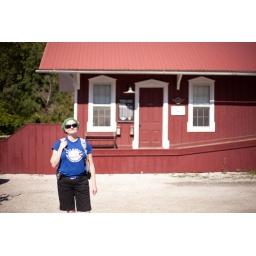
Sara standing in front of the (still operation) train station in Peninsula, OH. Inside of Cuyahoga Valley National Park.